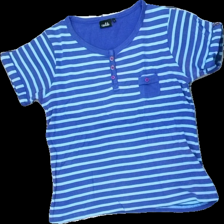
View: front
Type: T-shirt
Category: Ladies
Brand: Isolde
Colors: Blue
Material: 100% cotton
Pattern: Striped
Cut: Regular
Size: S
Season: All
Damage location: top center
Price range: <50
Recommended usage: Export
Description: randig t-shirt, urtvättad
Comment: urtvättad